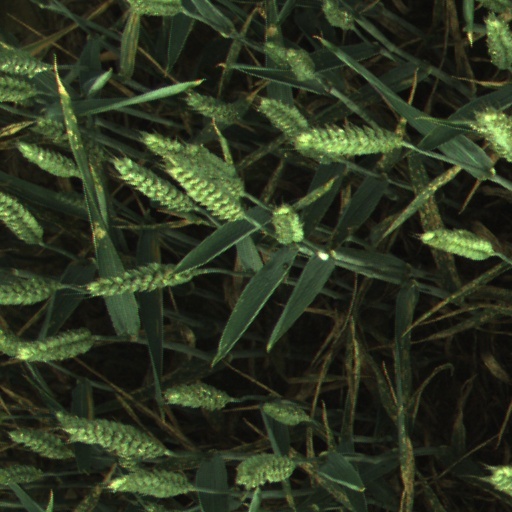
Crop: wheat